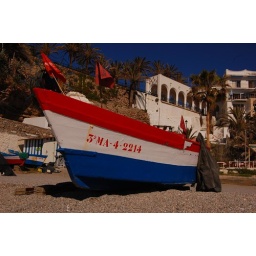
Fishing boat on the beach in Nerja, Costa del Sol